Beckley, Oxfordshire

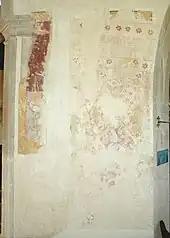
Parish church of the Assumption: 14th-century wall painting of the Virgin Mary and the Infant Christ in the Lady Chapel, partly overlaid with 15th-century wall painting.

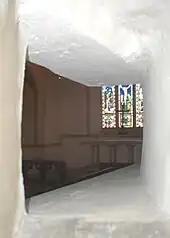
Parish church of the Assumption: hagioscope to the chancel

The Church of England parish church of the Assumption of the Blessed Virgin Mary was originally Norman, but was rebuilt in the 14th and 15th centuries. The interior has a number of 14th- and 15th-century wall paintings including a Virgin and Child, an Annunciation of the Blessed Virgin Mary, the weighing of souls, the torments of the damned and 15th-century paintings of Saint Peter, Saint Paul and a Doom. By 1552 the tower had four large bells and the church also had a Sanctus bell. The Sanctus bell has been lost but the tower bells have been renewed and increased to the present ring of five. Richard Keene of Woodstock cast the treble bell in 1650 and the third bell in 1654. Richard III Chandler of Drayton Parslow, Buckinghamshire cast the fourth bell in 1705 and Henry III Bagley of Chacombe, Northamptonshire cast the second bell in 1707, possibly at his foundry at Witney. Mears and Stainbank of the Whitechapel Bell Foundry cast the present tenor bell in 1881. For technical reasons the bells are currently unringable.